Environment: lab
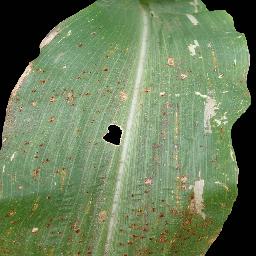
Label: common_rust